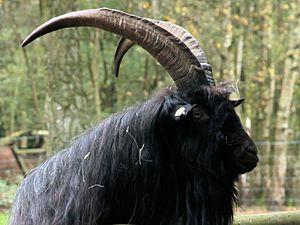
The Witch ou La Sorcière au Québec est un film d'épouvante américano-canadien écrit et réalisé par Robert Eggers, sorti en 2015. Premier long-métrage du réalisateur, il a été présenté au Festival du film de Sundance en janvier 2015, où il a obtenu le Prix de la mise en scène.